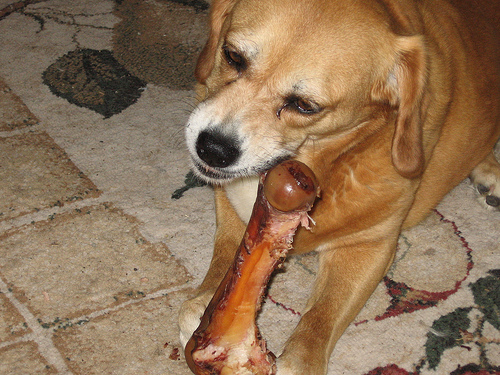
Animal: dog
Breed: beagle